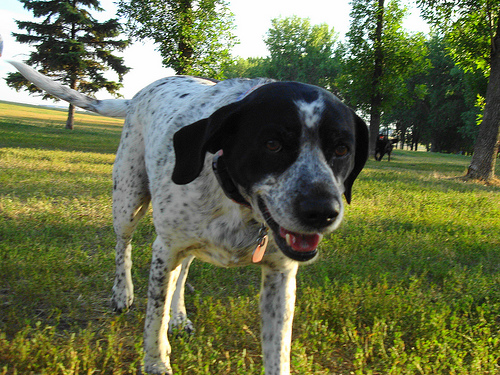
Animal: dog
Breed: german_shorthaired